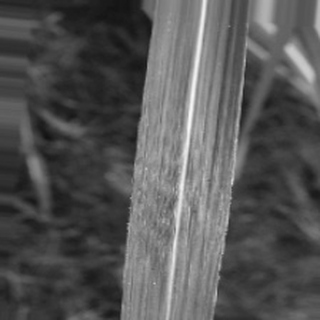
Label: sugarcane_bacterial_blight